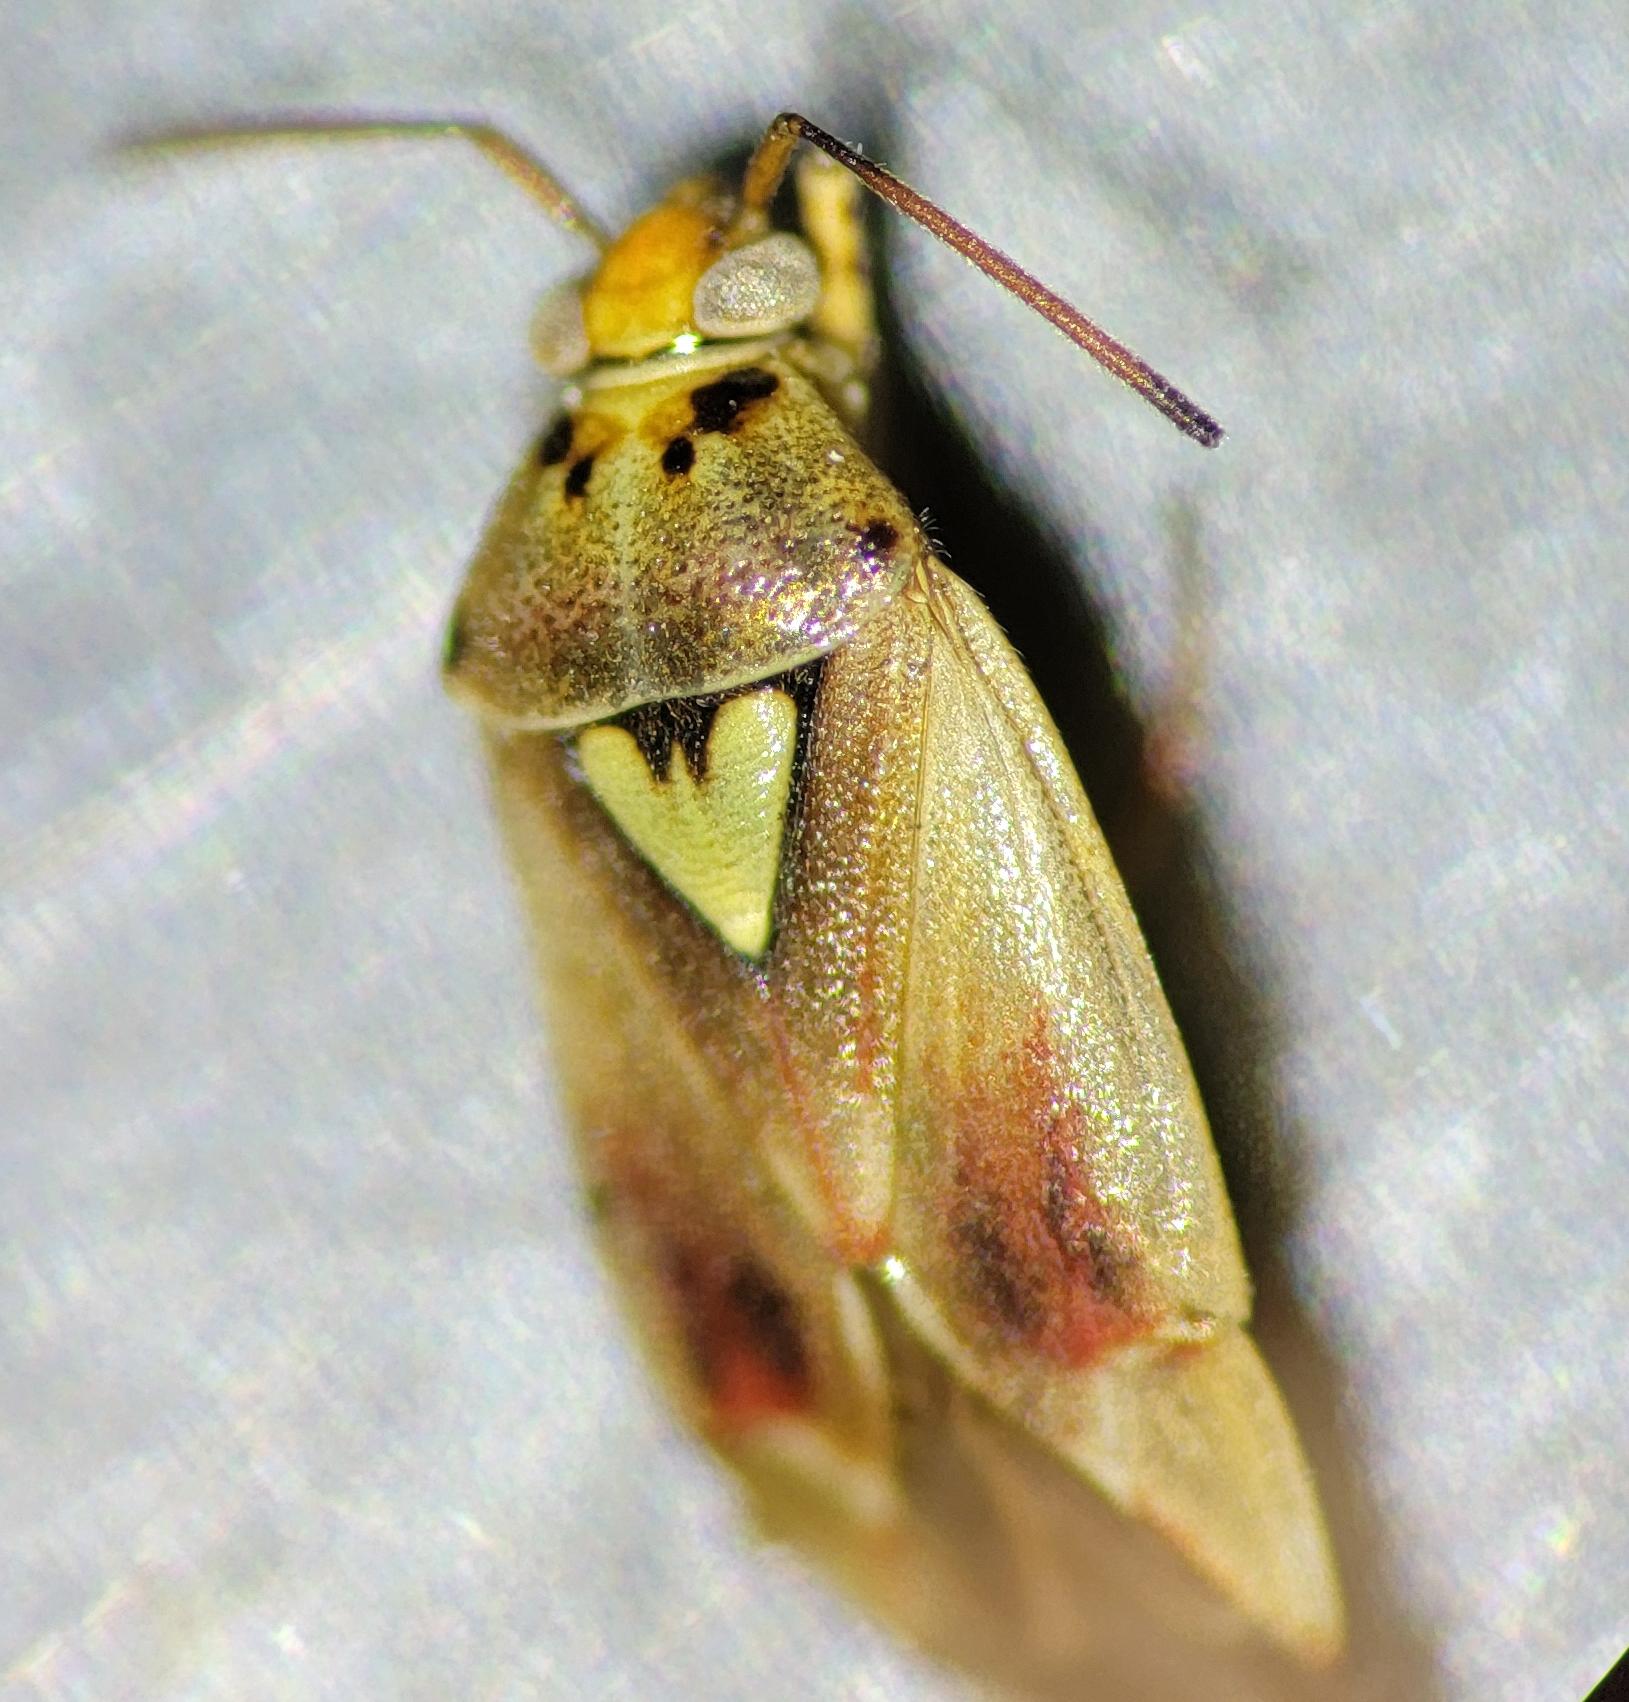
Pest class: lygus_bug